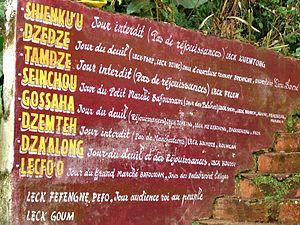
Chefferie Bafoussam - Jours de la semaine
Bafoussam est une ville du Cameroun, le chef-lieu de la région de l'Ouest, le chef-lieu du département de la Mifi et l'un des trois arrondissements du département de la Mifi. Elle a été érigée en Communauté urbaine de Bafoussam en 2008. Située en pays Bamiléké, Bafoussam est à la fois ville et village du peuple du même nom.